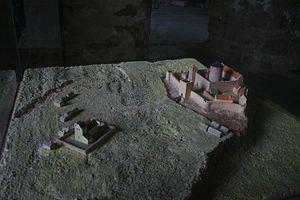
Le château de Borgholm est un château en ruine situé à l'extérieur de Borgholm sur l'île d'Öland en Suède. Il fut probablement construit au XIIᵉ siècle pour protéger le détroit de Kalmar, et l'île d'Öland. Il fut le théâtre de plusieurs batailles, en particulier entre la Suède et le Danemark, et finit par être fortement démoli autour de 1520. Il fut alors reconstruit dans un style Renaissance, mais fut démoli à nouveau durant la guerre de Kalmar. Après un certain temps, sa reconstruction fut de nouveau ordonnée, dans un style baroque, mais cette construction fut interrompue par manque d'argent, et un incendie en vint de nouveau à bout en 1806, ne laissant que les murs. Le château est maintenant classé byggnadsminne, et est l'une des principales attractions de l'île d'Öland.